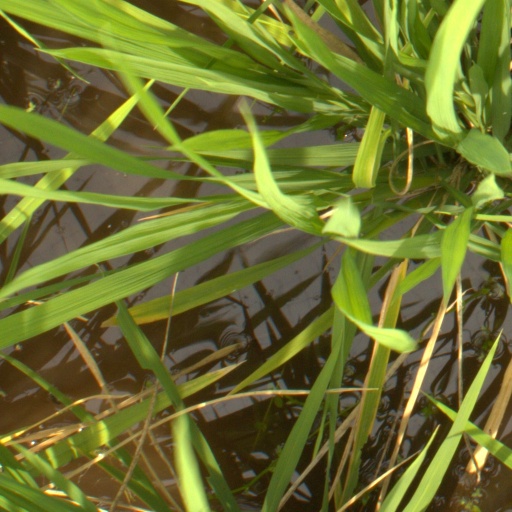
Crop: rice